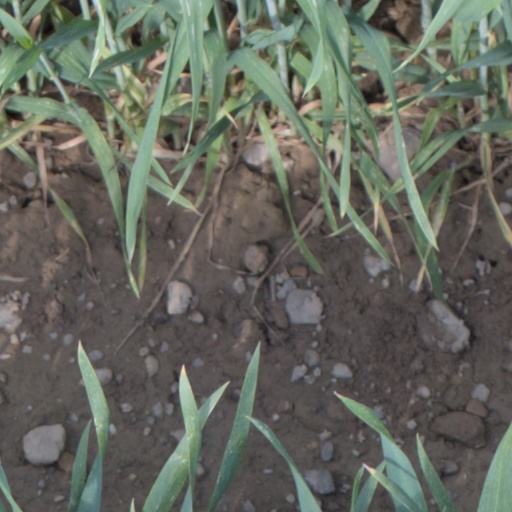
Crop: wheat